Erwin Friedrich Baumann

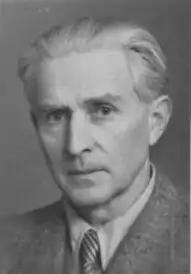
E. F. Baumann in 1947

Erwin Friedrich Baumann was born in 1890 in Bern as the second of four children of the master builder and politician Friedrich Baumann (1835–1910) and Marie-Louise Baumann-Bigler (1856–1937). Right before starting school he got diphtheria, and the medical treatment at Rotbad (Diemtigtal) led to severe problems at school. Baumann writes in one of his biographical notes: "With the lowest quarter of my class I managed to get into the high school and may as well have slipped into the lecture-halls of the universities."